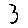
Label: 3